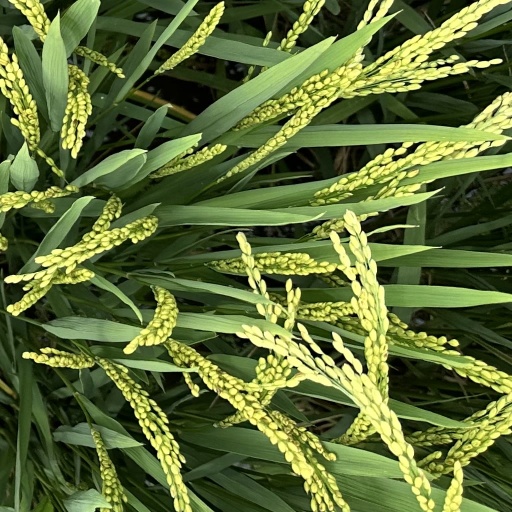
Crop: rice